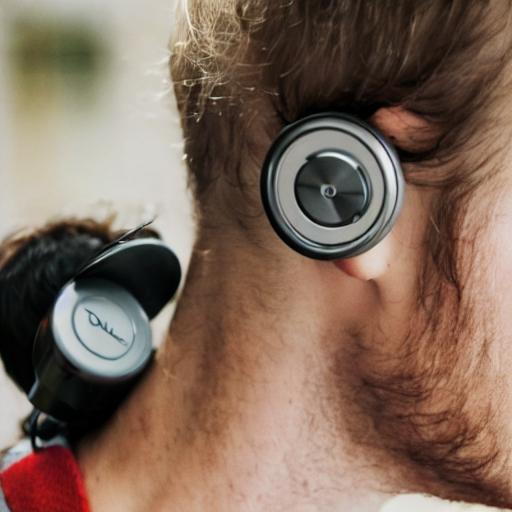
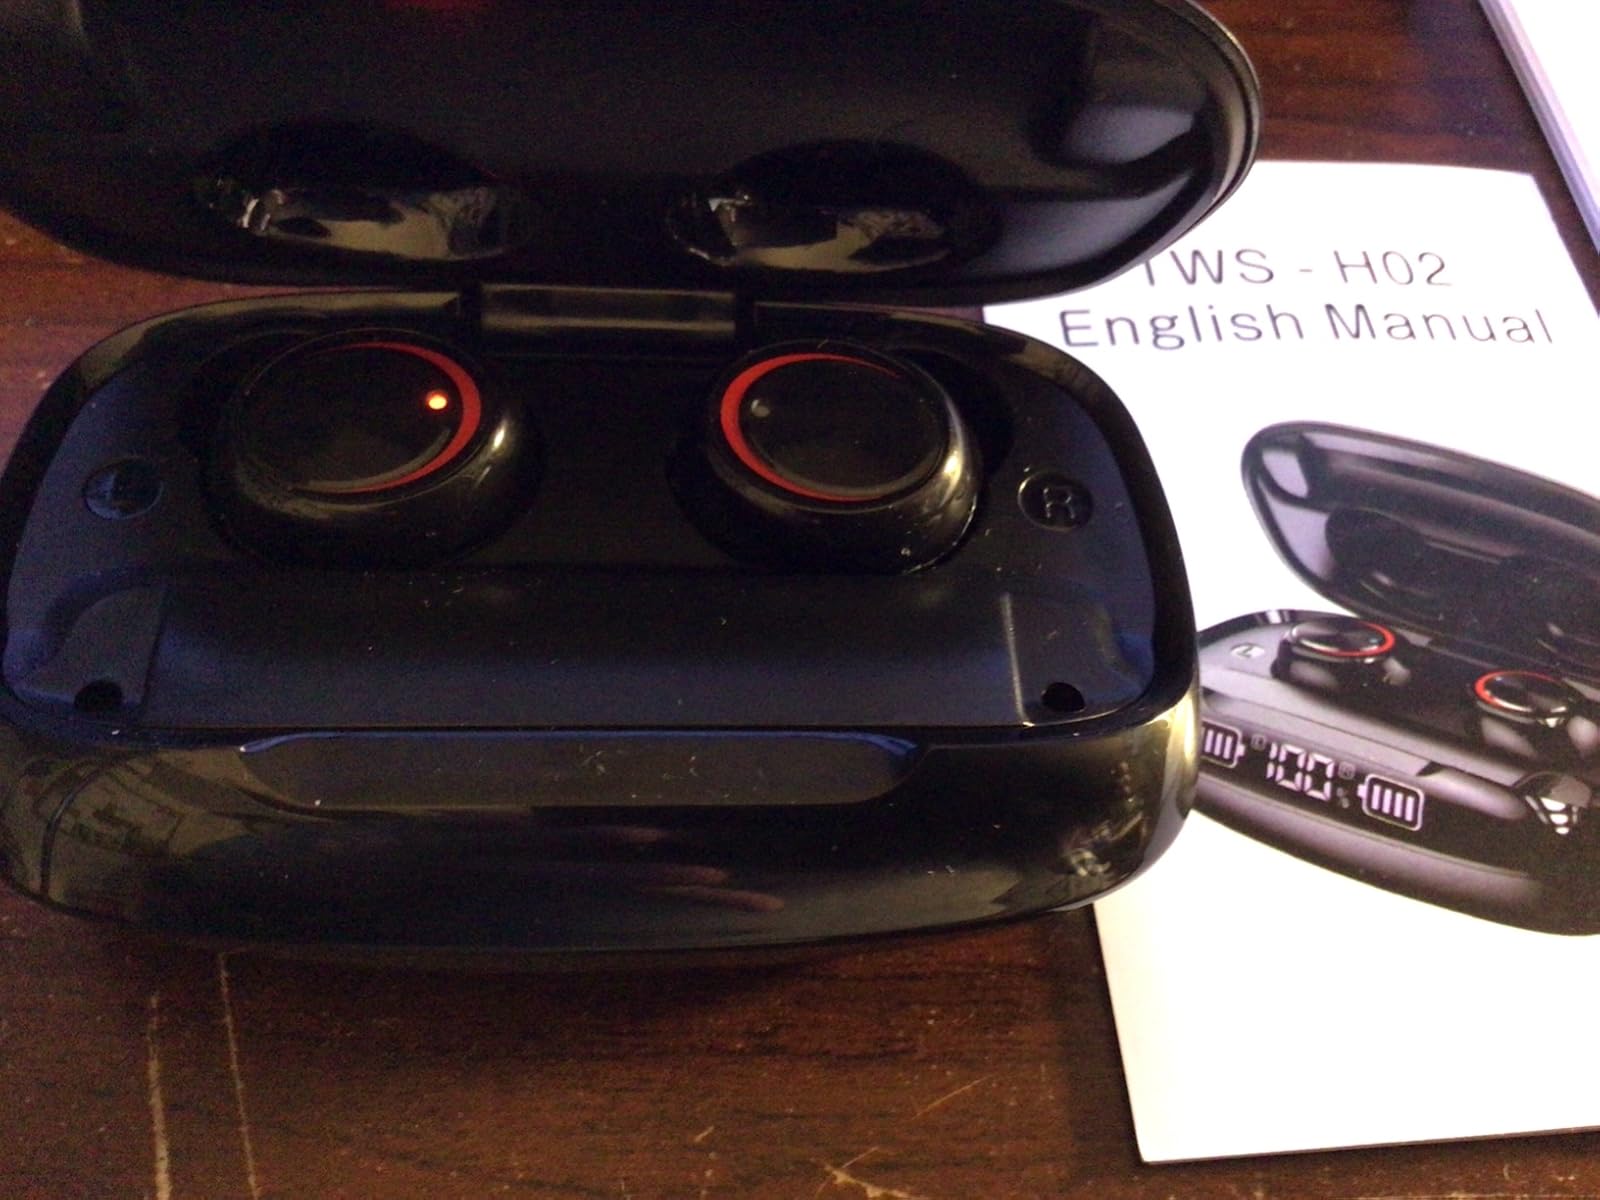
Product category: earbuds
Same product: no